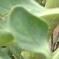
Crop: Tomato
Condition: virosis-d